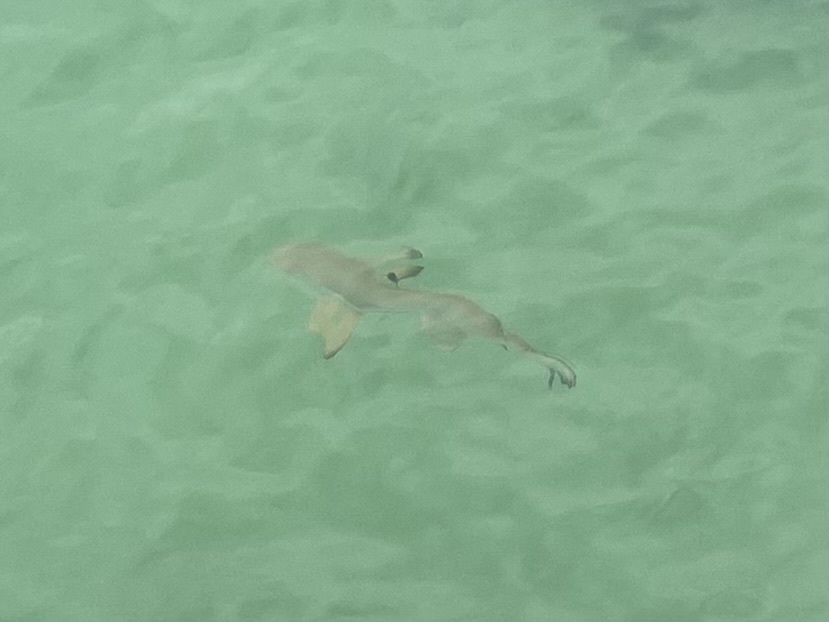
Carcharhinus melanopterus (Blacktip Reef Shark)